17th Armored Engineer Battalion

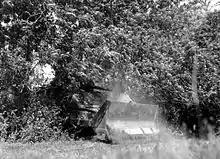
M4 Sherman tank mounted with M1 bulldozer blade makes its way through a hedge in France, 1944

On 9 June 1944, D-day plus 3, along with other battalions, the 17th battalion landed on Utah Beach in Normandy as a part of the Normandy landings and Operation Overlord. They cleared lanes for landing craft by destroying the mine-bearing steel structures that the Germans had implanted in the intertidal zone. They bulldozed roads up the narrow draws through the cliffs lining the beaches. 17th Armored Engineer Battalion were issued new camouflage uniforms for D-Day. These uniforms are the same one used by US Marine Corps in the Pacific. To clear barricades, mine fields, fill in caters and break through thick hedgerows the 17th used M4 Sherman Tanks mounting with M1 bulldozer. Also used was Caterpillar D7 with armor plates added to the engine and cab. The tank bulldozer broke through the hedgerows in France. Germans learned to wait until the tanks cross with infantry following on foot then fire on both. To counter, forces started with their main guns loaded with canister and pointed to the rear and to the flanks. As the tanks crossed they fired parallel to the hedges, inflicting enemy casualties, this became known as "Roosevelt's Butchers,".